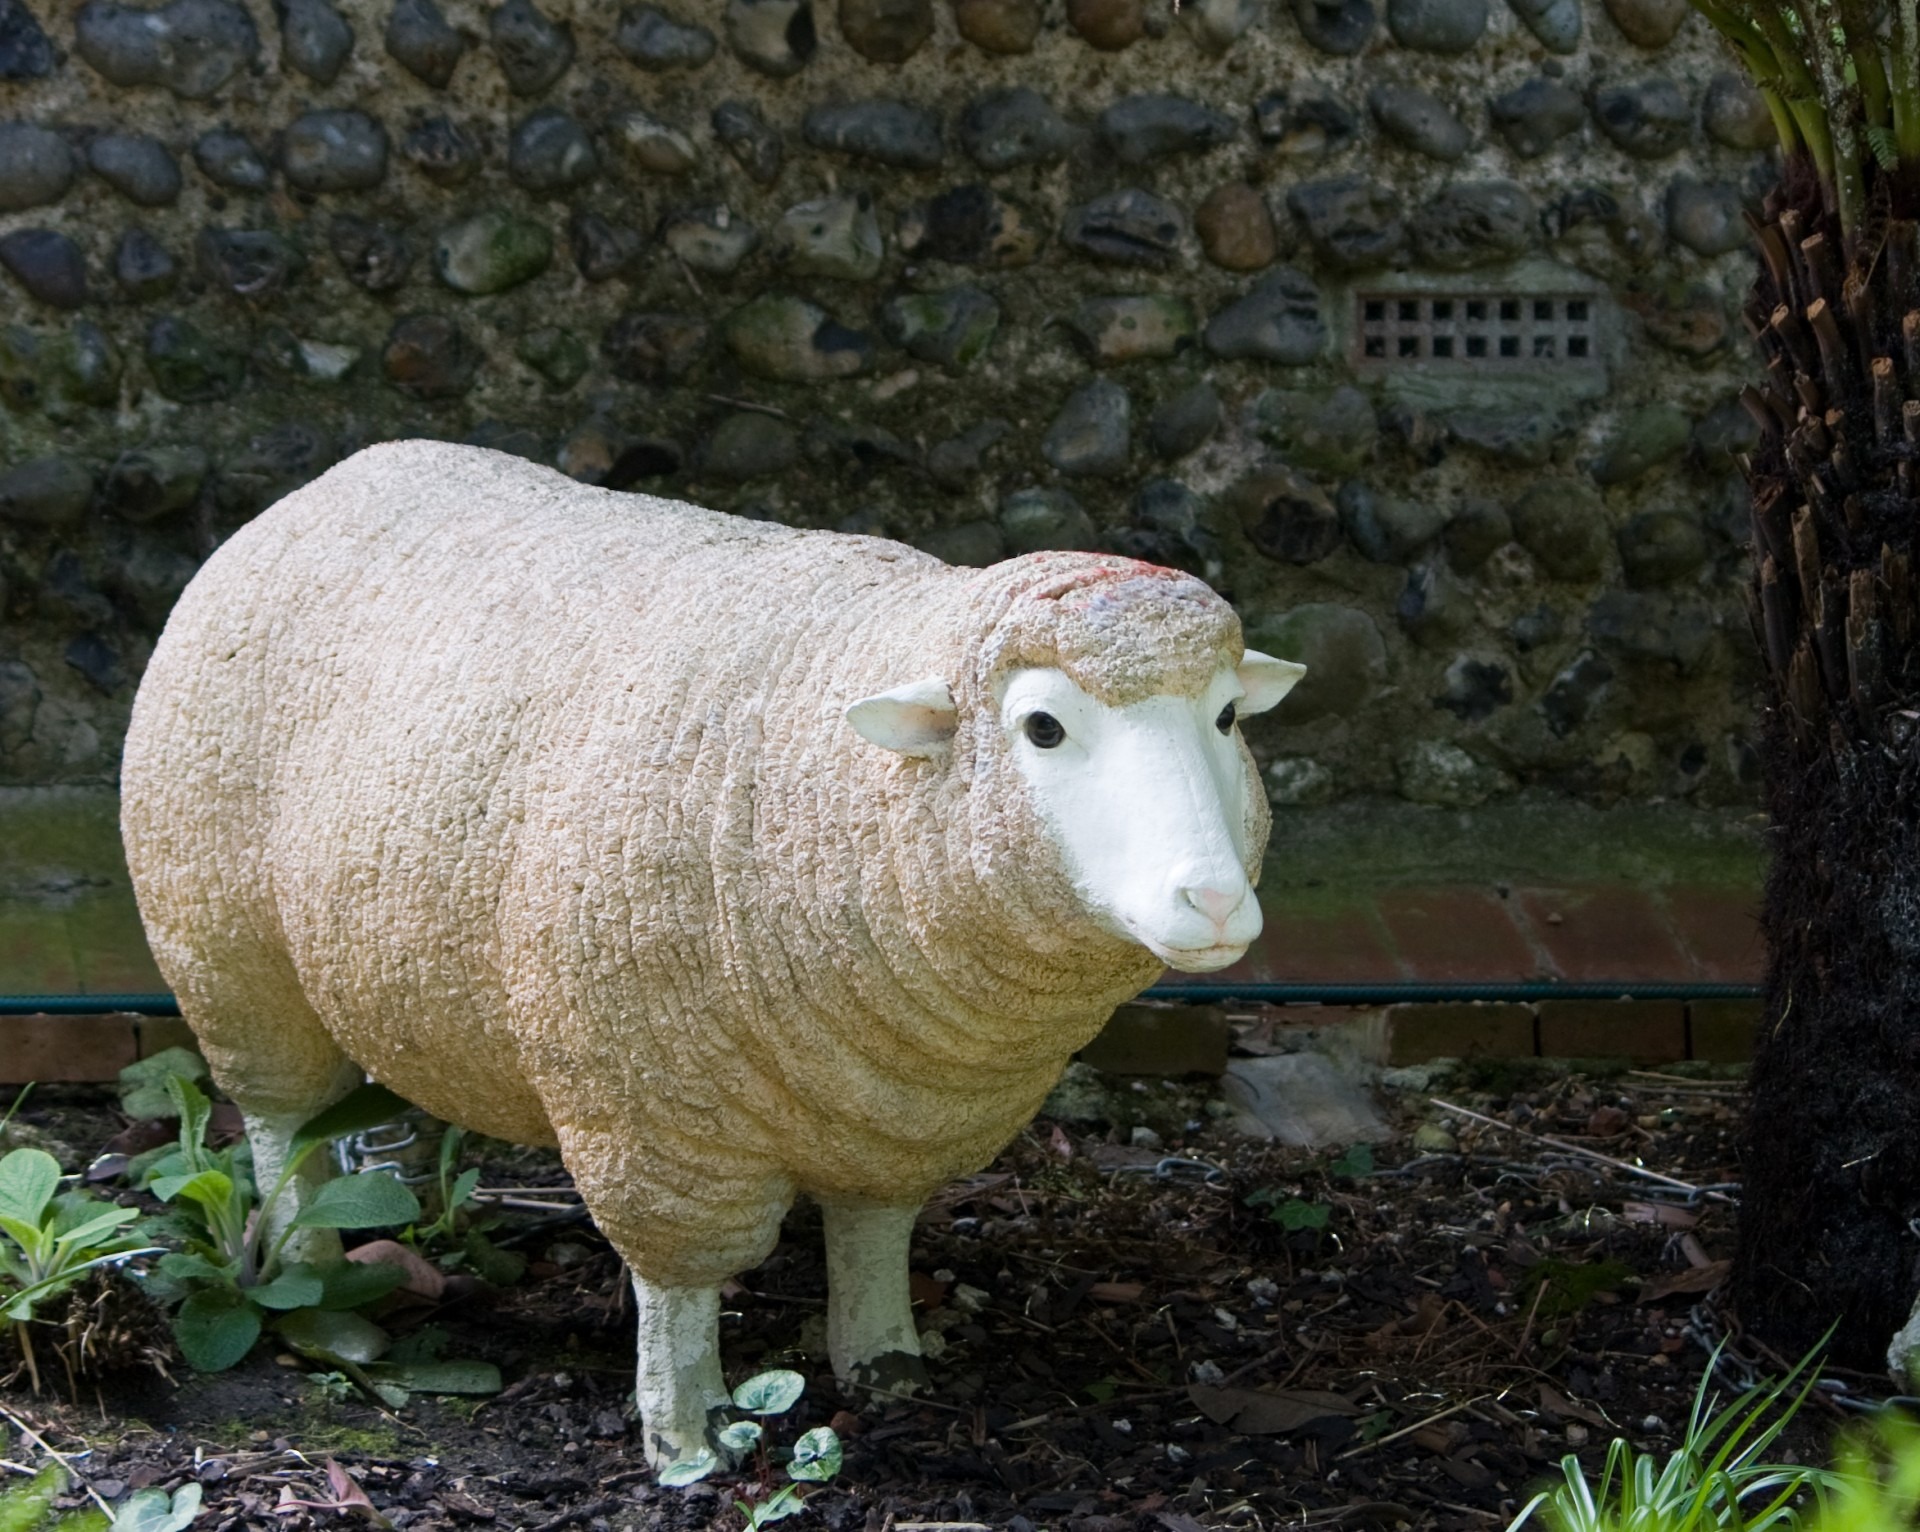
animal, wildlife, zoo, horn, grazing, sheep, mammal, garden, fauna, ornament, vertebrate, sheeps, large, imitation, cattle like mammal, cow goat family